Argyll Motor Works

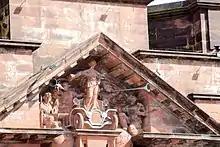
Detail of the facade of the Argyll Motor works

The Argyll Motor Works, currently known as Lomond Galleries, is a former car factory in Alexandria, West Dunbartonshire, Scotland. It was opened in 1906 by Argyll Motors Ltd, at the time the largest producer of cars in Scotland. After the Argyll company folded it was used as a torpedo factory, subsequently lying empty for many years, and is now a shopping centre. The elaborate structure is protected as a category A listed building.